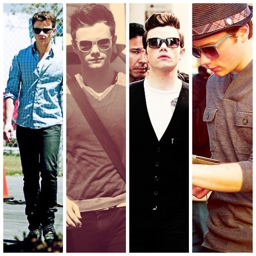
for all you men out there , take a note from actor .